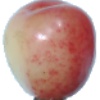
Label: cherry_rainier